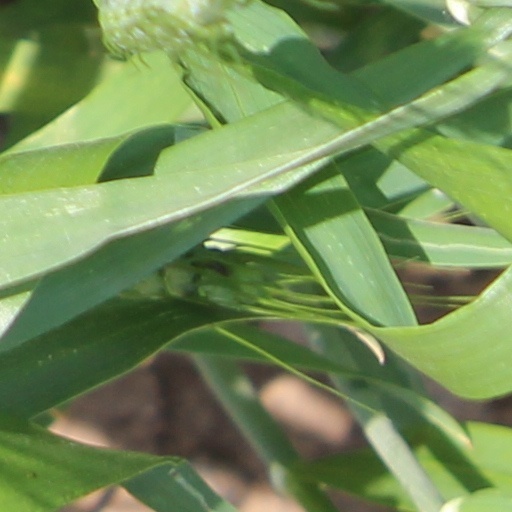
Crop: wheat